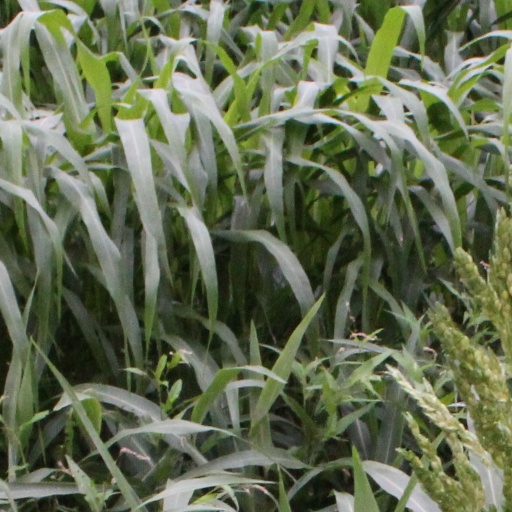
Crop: sorghum